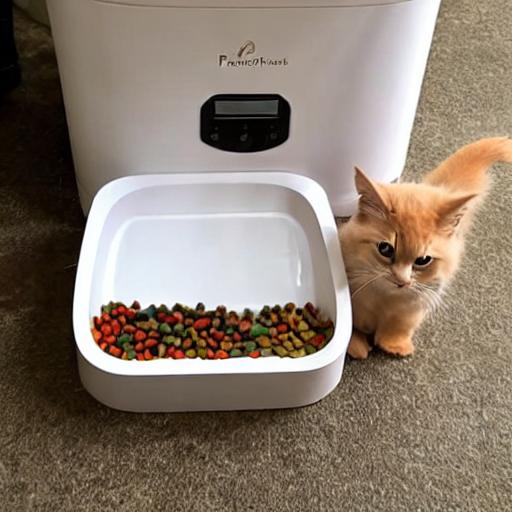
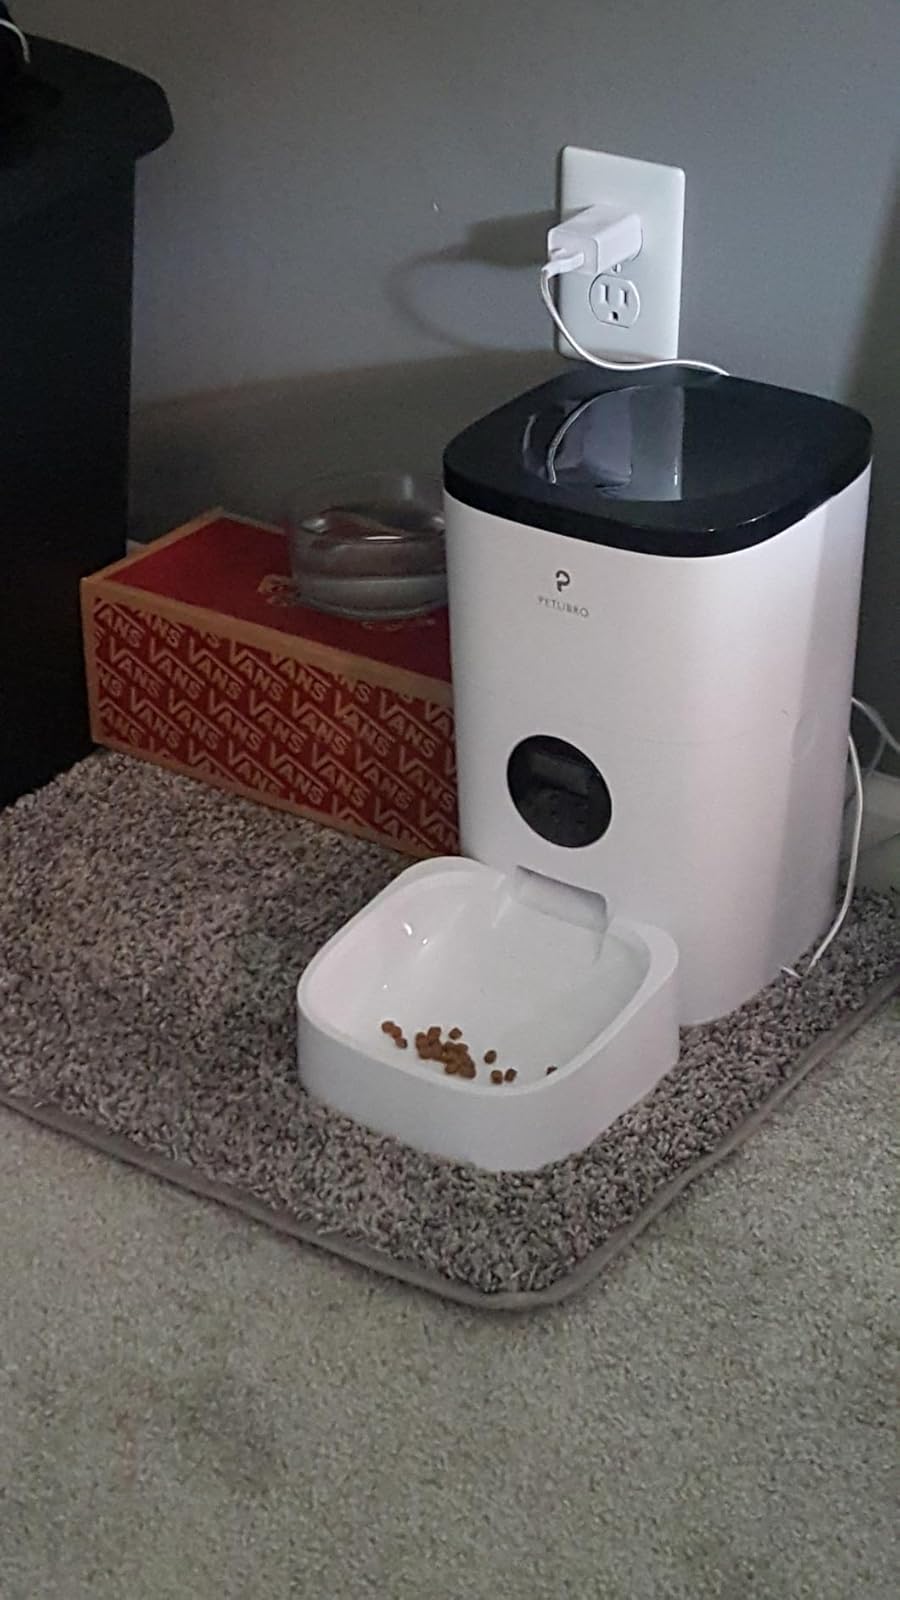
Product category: items_feeder
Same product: no